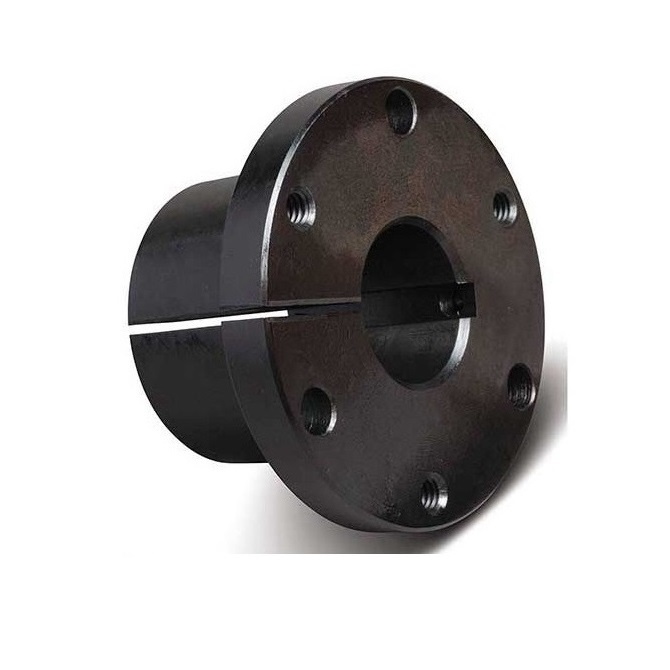
1145366 | QD-SD-0349 --- QD Bushings - 34.925 mm SD 80.98 mm - Steel Bushing
Base Category: Bushings - QD Top Level Category: Bushings - QD Product Details Bore: 34.925mm (34.925mm is 1.375 in.) Steel Bore: 34.925mm (34.925mm is 1.375 in.) Series: SD Flange OD (D): 80.98mm (80.98mm is 3.188 in.) Bolt Circle Dia.: 68.28mm Overall Length (L): 46.05mm Bush Length (E): 23.83mm Large End OD (B): 55.55mm Flange Thickness (A): 12.70mm Brand: MBA Country of Origin: US Product Compliance and Data Full Data Sheet RoHs Statement Reach Statement CoC Information Similar to ALTPART 6086K422 Martin SDx1-3-8 SDx138 We offer equivalents to many brands including Anderton, Barden, Berg, Designatronics, EZO, ISC, Koyo, Myonic, NMB, Nordex, NSK, Ondrives, Reid Industrial, RMB, SDP-SI, Seeger, SKF, and more.
Brand: MBA
Category: Business & Industrial > Heavy Machinery > Heavy Machinery Parts & Accessories